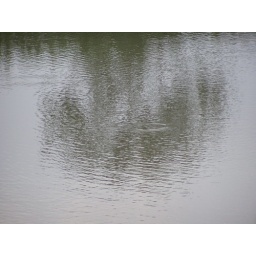
tree in the water